2016 Italian Basketball Cup

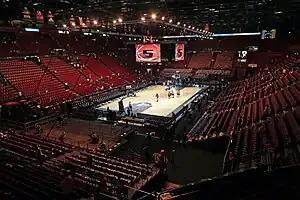
The Mediolanum Forum hosted the 2016 Cup

The 2016 Italian Basketball Cup, known as the Beko Final Eight for sponsorship reasons, was the 48th edition of Italy's national cup tournament. Lega Basket organised the competition for Lega Basket Serie A clubs. The tournament was played at the Mediolanum Forum in Milan this year. EA7 Emporio Armani Milano won their 5th cup.